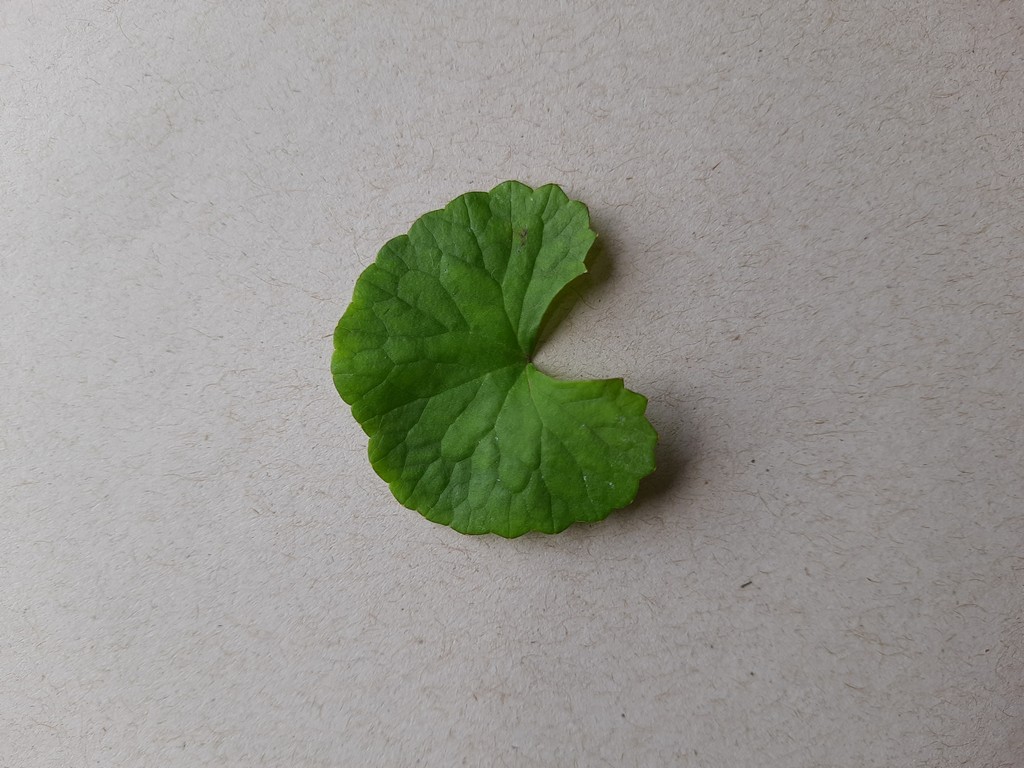
Label: Healthy